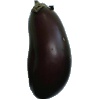
Label: eggplant